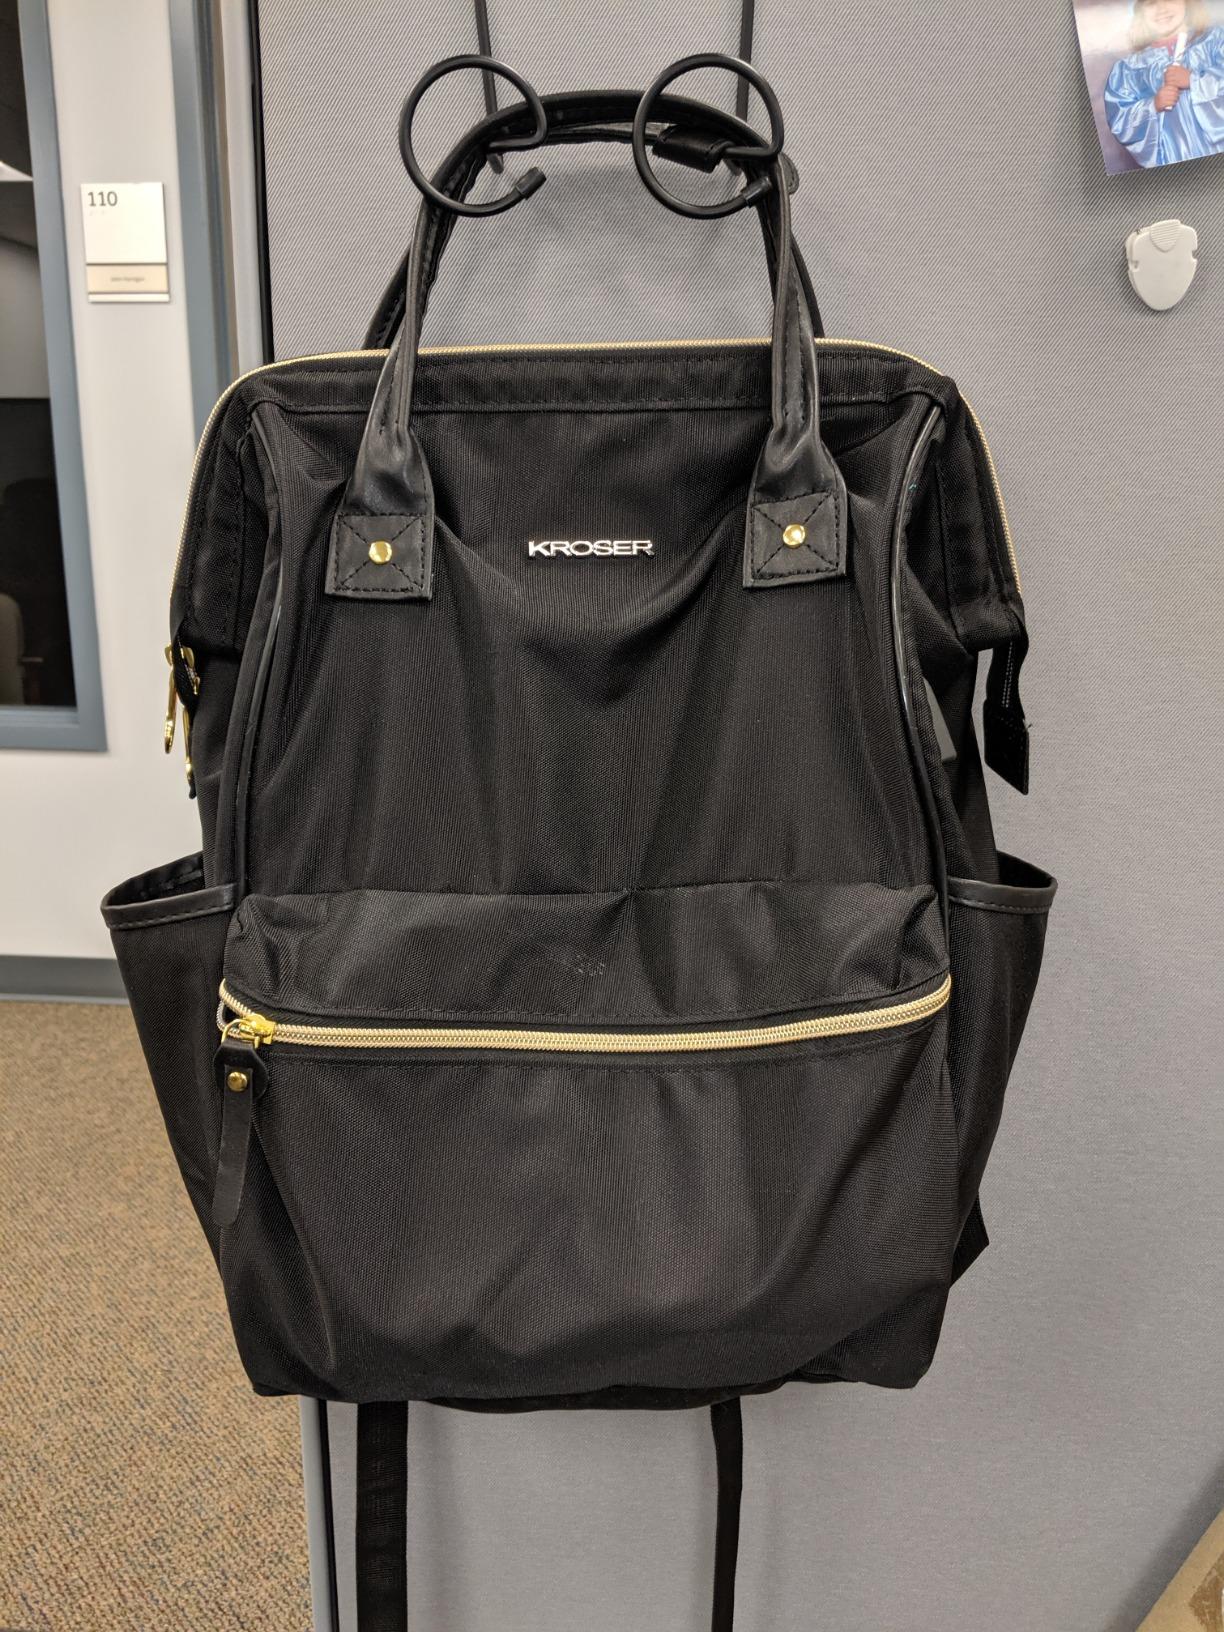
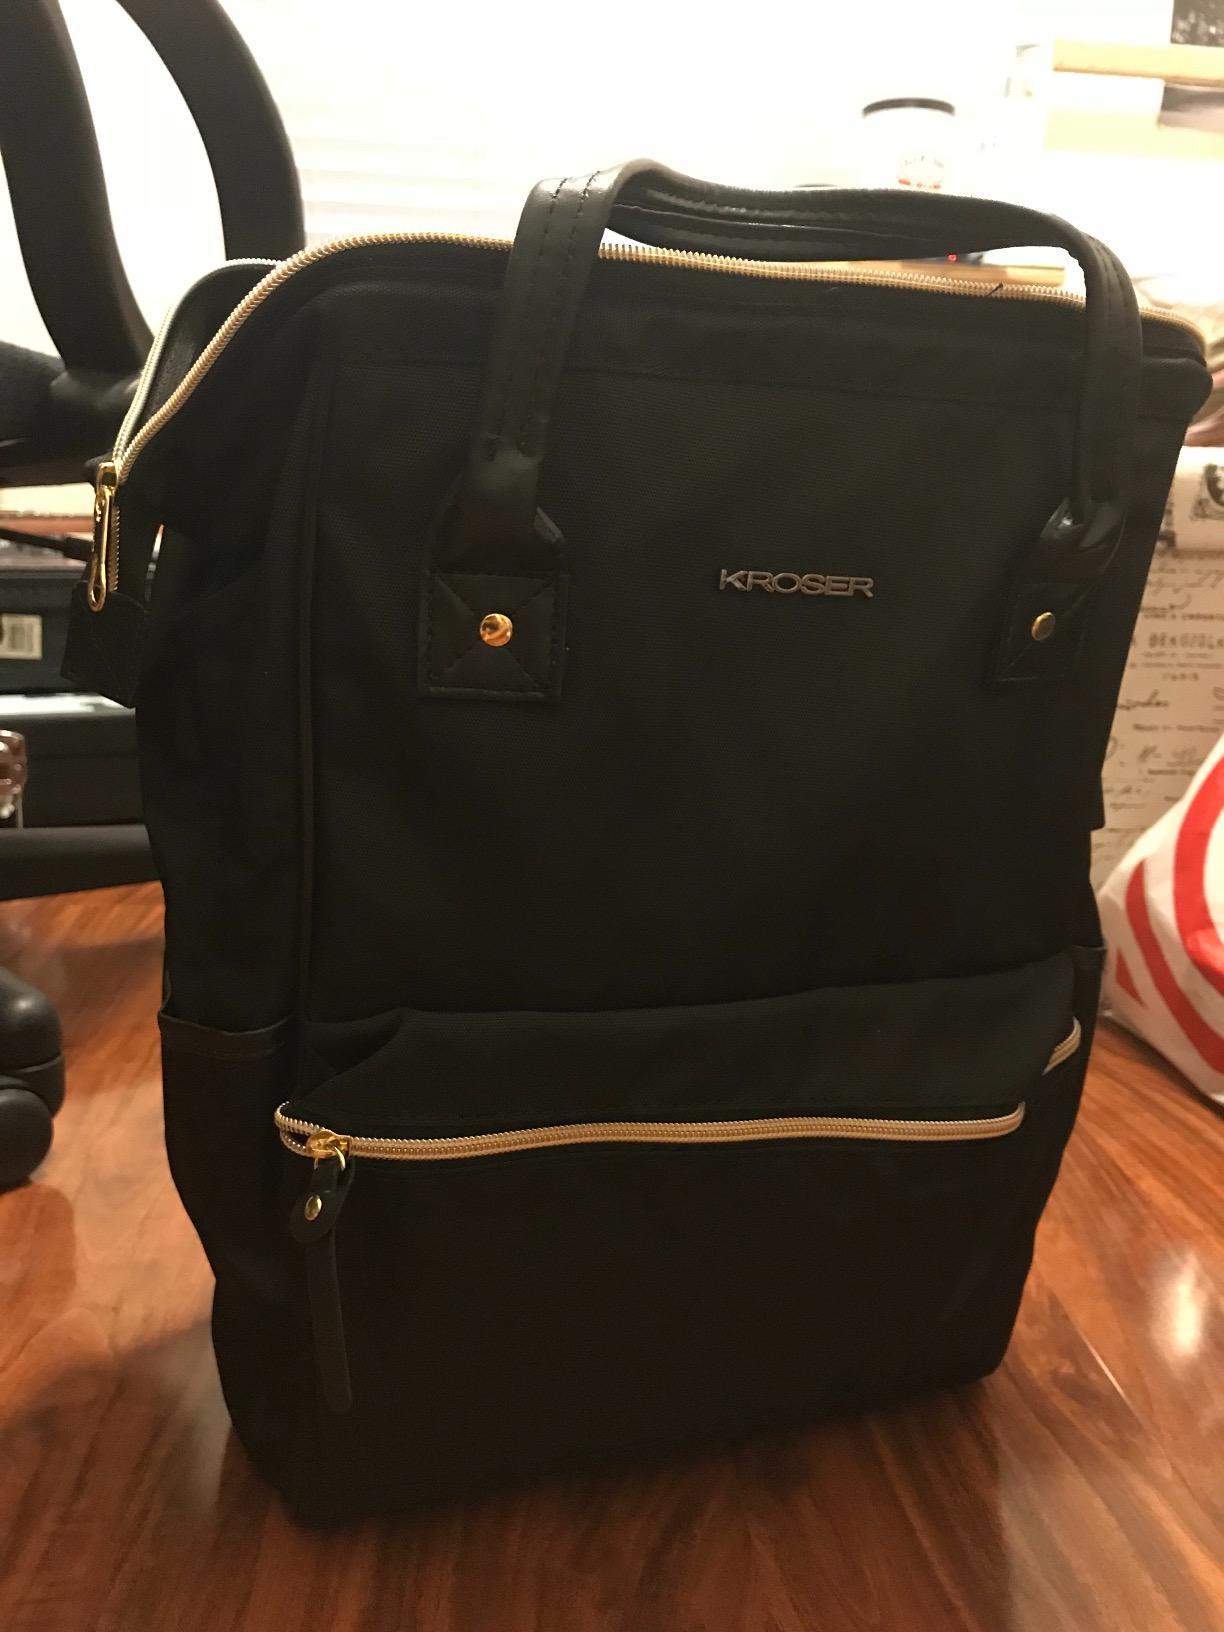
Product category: bag
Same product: yes